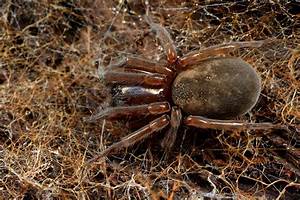
Label: ragno